Abancay

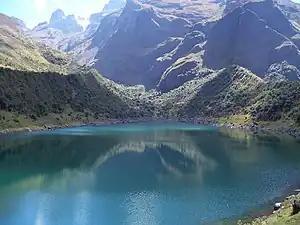
Uspaccocha Lagoon, at the National Wildlife Sanctuary of Ampay.

Abancay is the agricultural center, as well as the industrial center of most of Apurímac. Sugar is milled, along with rum and other liquor distillation. There are copper mines in the area, and they are also known for their sericulture.